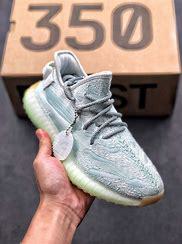
Brand: Adidas
Model: 350